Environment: real
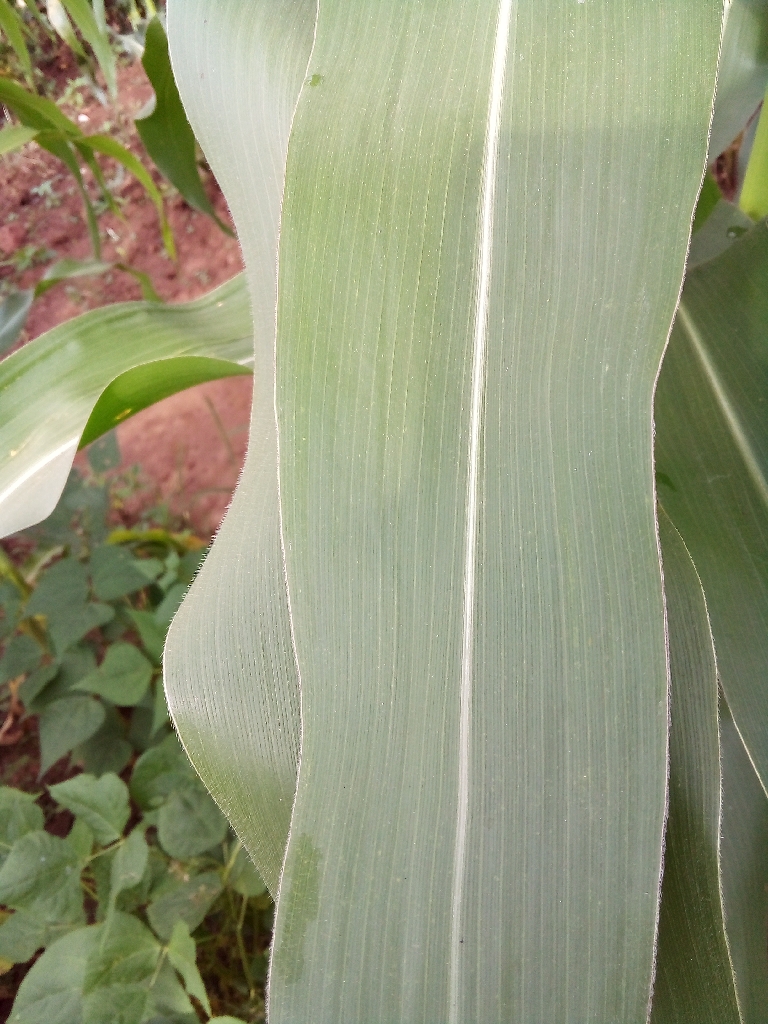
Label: healthy